Cam Johnson (defensive end)

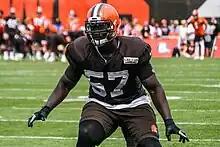
Johnson with the Browns in 2017

On September 22, 2015, Johnson was signed to the Cleveland Browns' practice squad. On September 4, 2016, he was waived by the Browns.